Discrete cosine transform

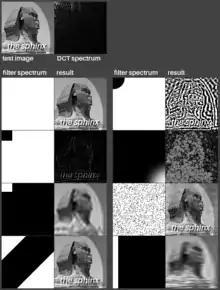
An example showing eight different filters applied to a test image (top left) by multiplying its DCT spectrum (top right) with each filter.

Each basis function is multiplied by its coefficient and then this product is added to the final image.